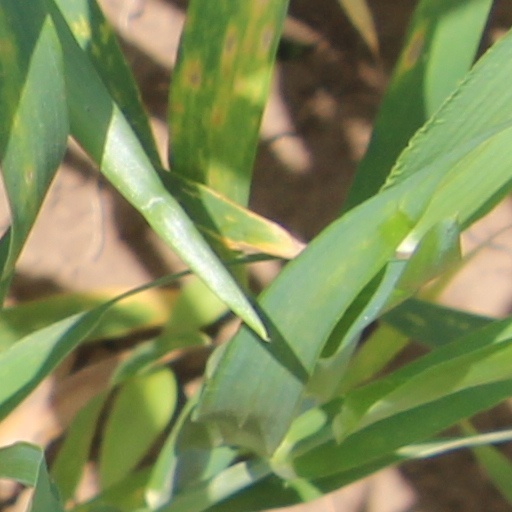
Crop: wheat